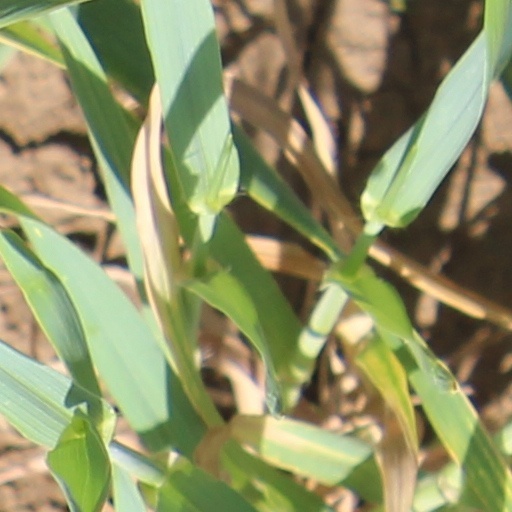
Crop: wheat